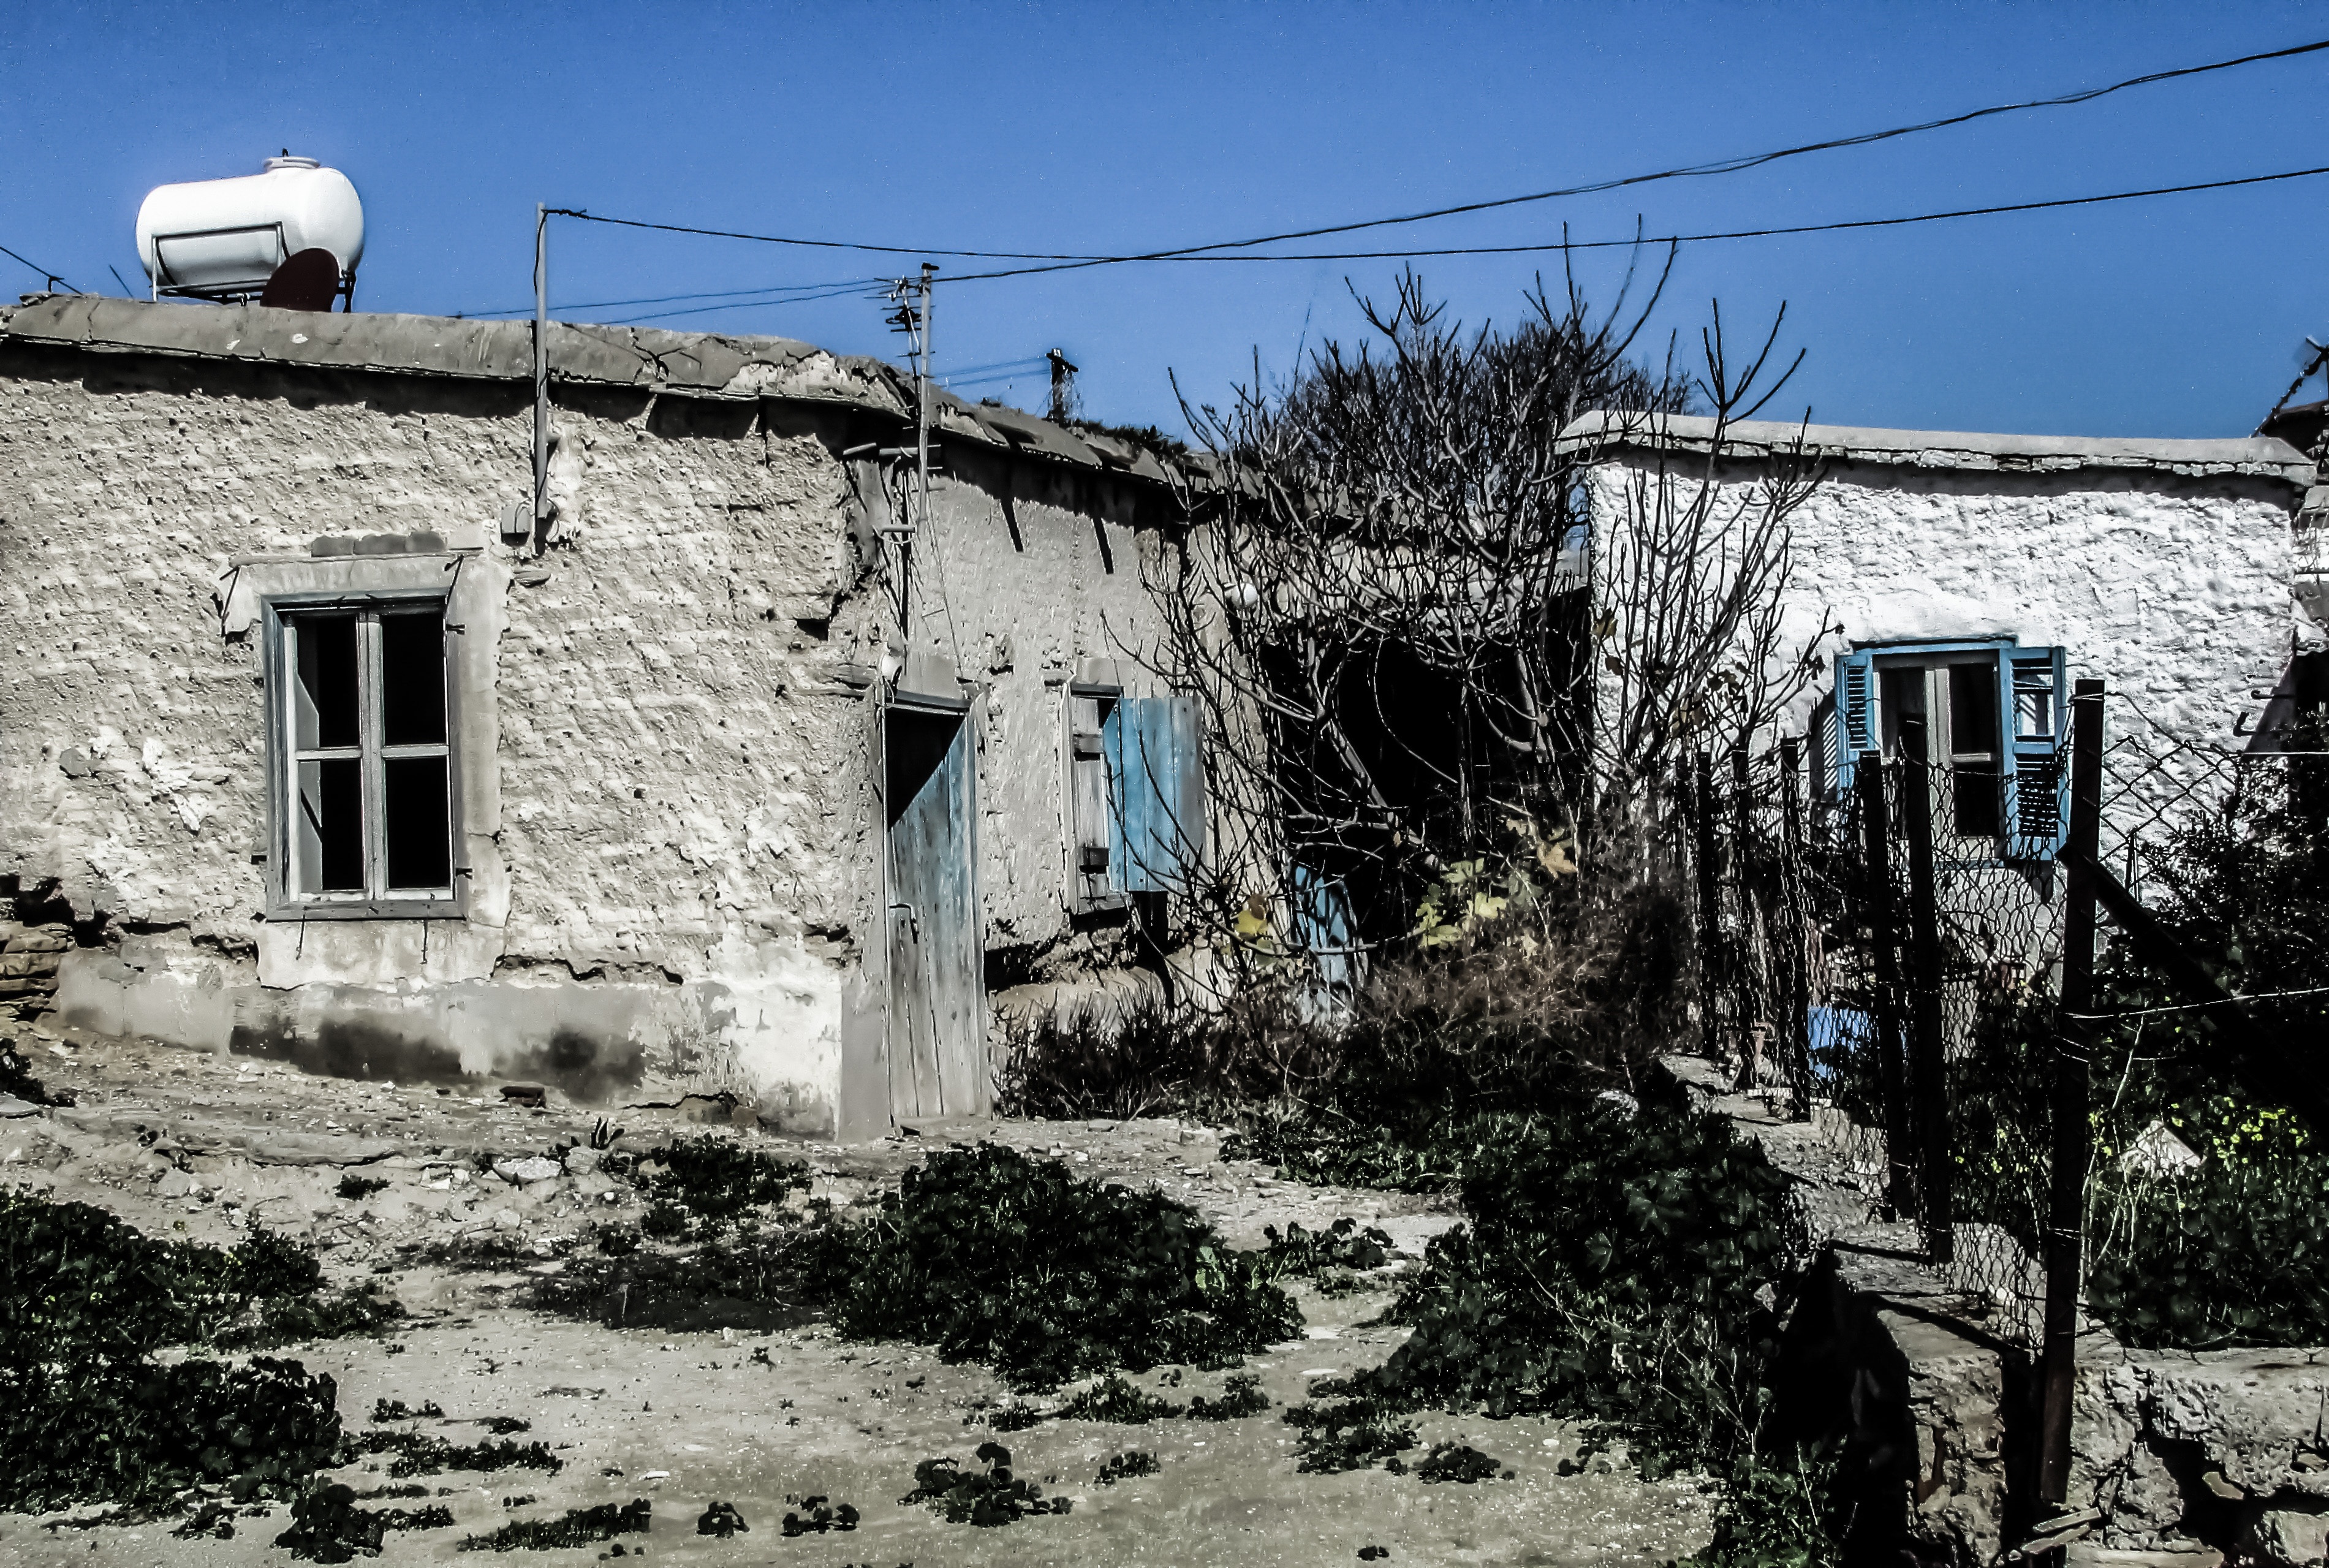
house, town, wall, village, shack, cottage, brick, ruins, old houses, cyprus, rural area, urban area, kalo chorio, residential area